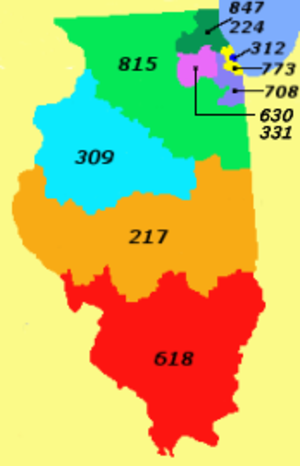
L'indicatif régional 618 est l'un des indicatifs téléphoniques régionaux de l'État de l'Illinois aux États-Unis. Cet indicatif couvre le sud de cet état, en incluant les villes de Carbondale et de Cairo. Le 618 dessert également la majeure partie de la Metro-East, y compris les villes de Alton, East Saint Louis, Edwardsville et Belleville, la plus grande ville qu'il dessert. Le 618 se situe en dessous de l'indicatif régional 217 qui dessert la zone nord de la Metro-East.
L'indicatif régional 217 est l'un des indicatifs téléphoniques régionaux de l'État de l'Illinois aux États-Unis. Cet indicatif couvre une grande partie de l'ouest, du centre et de certaines parties du sud de cet état. Il comprend la capitale de l'Illinois, Springfield, ainsi que Champaign, Urbana, Decatur, Danville, Effingham, Quincy et Rantoul. Le 217 est l'un des 86 indicatifs régionaux d'origine créés en 1947 par la société AT&T.
L'indicatif régional 815 est l'un des indicatifs téléphoniques régionaux de l'État de l'Illinois aux États-Unis.